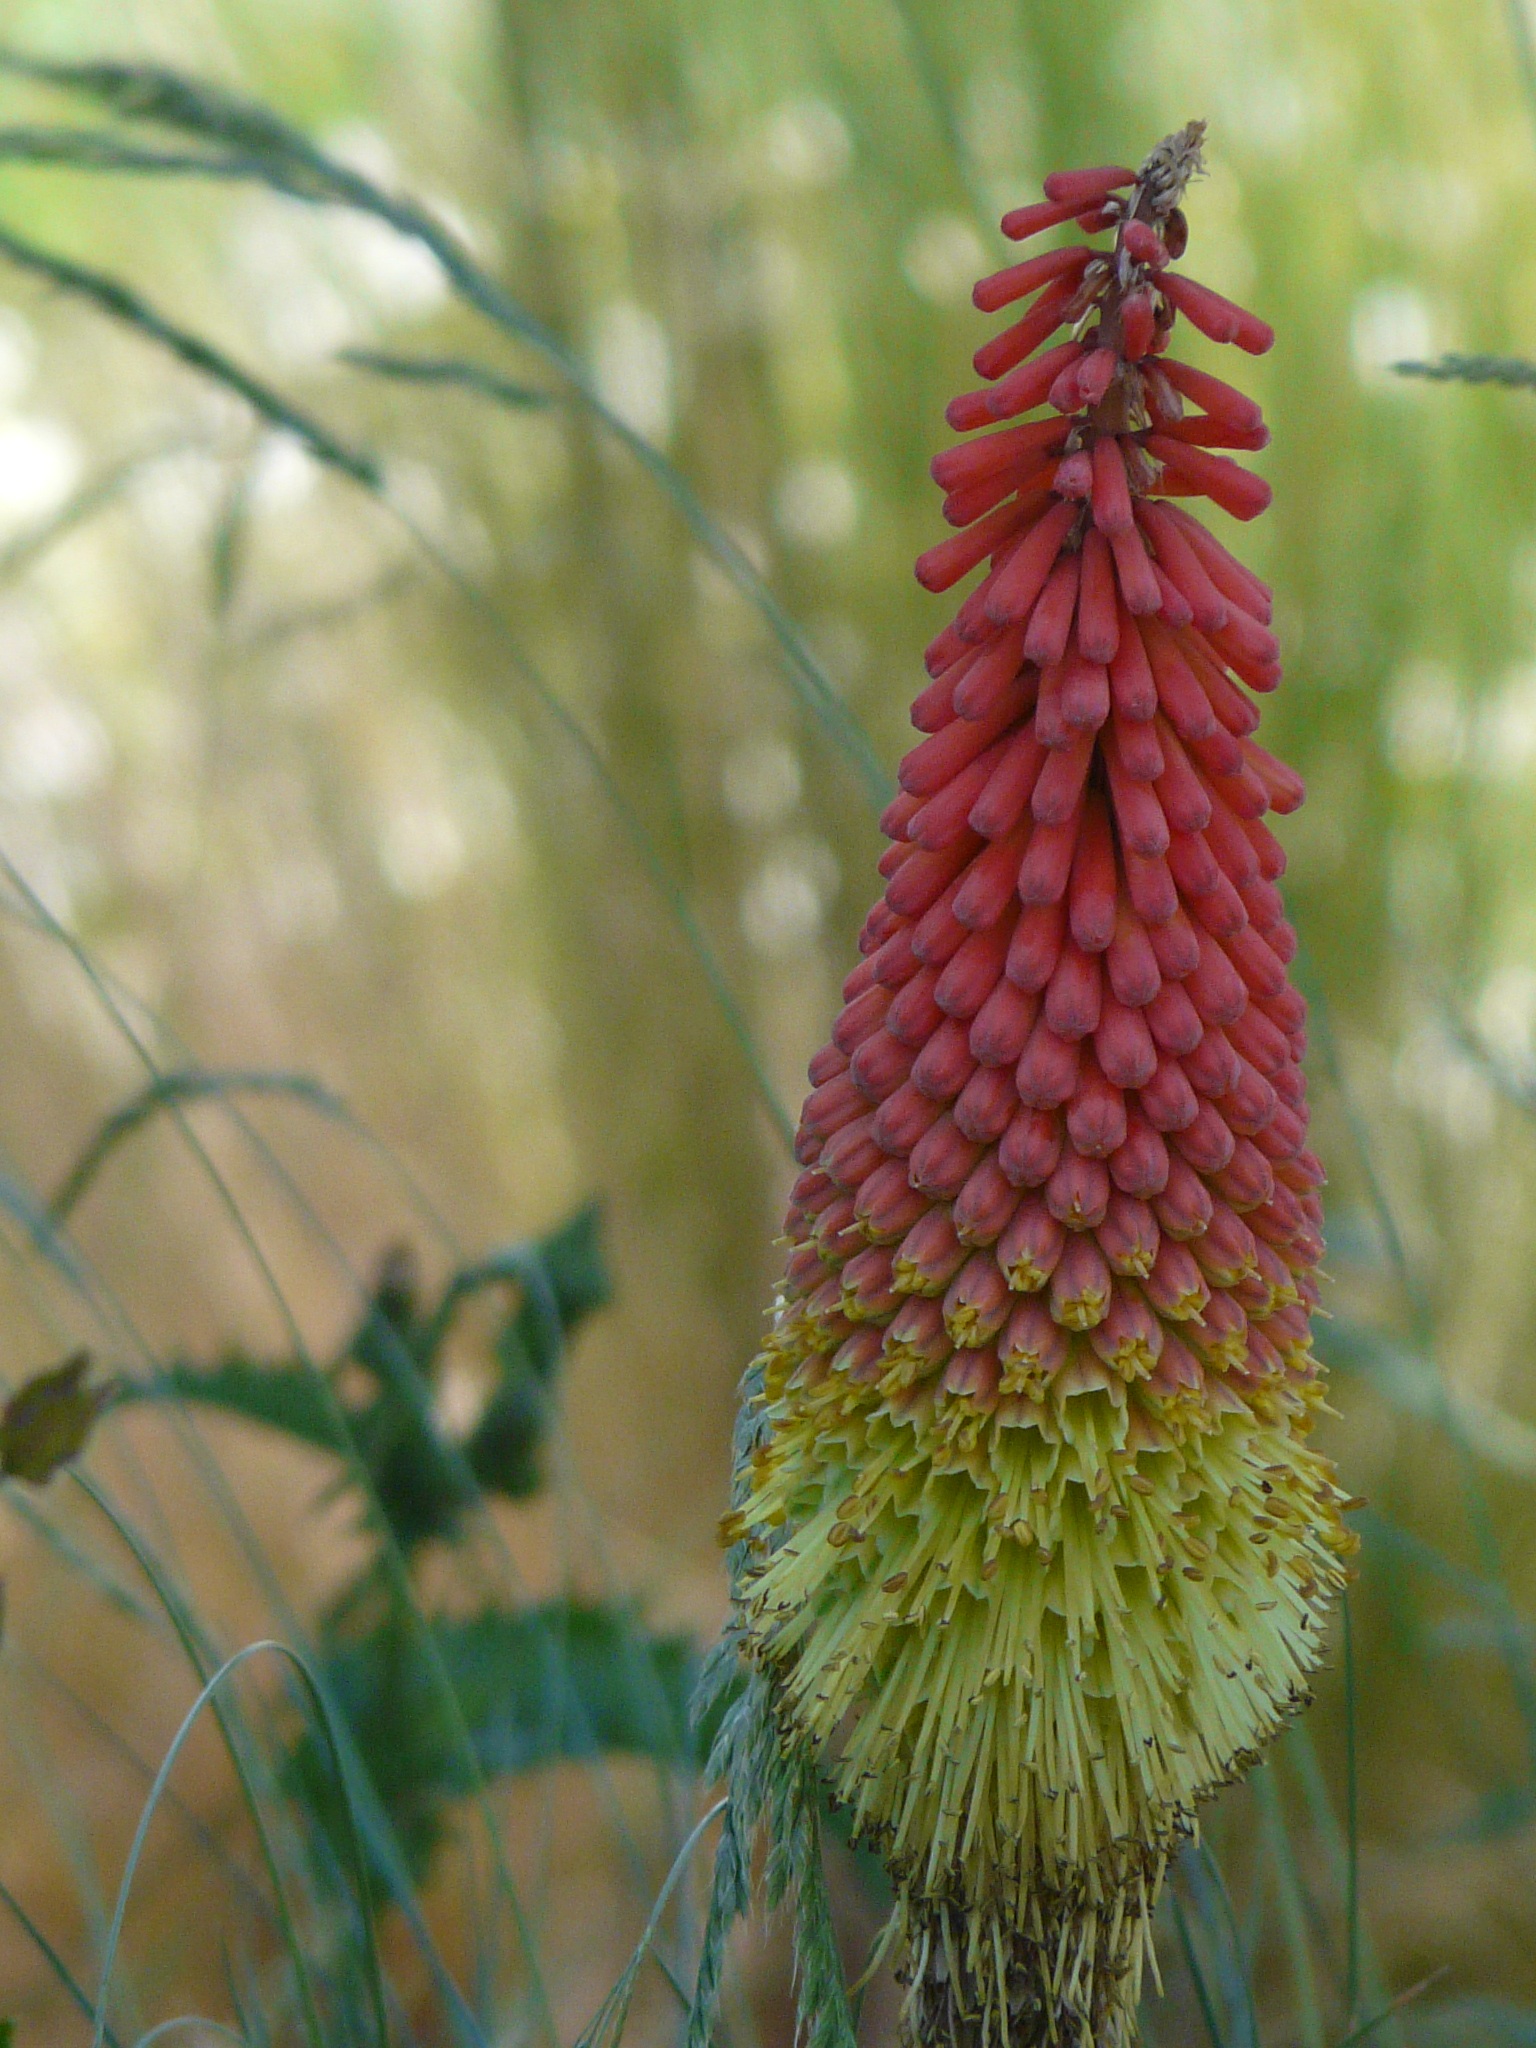
tree, branch, plant, flower, orange, produce, macro, botany, yellow, flora, amber, tritoma, flowering plant, torch lily, ember of satan, plant stem, land plant